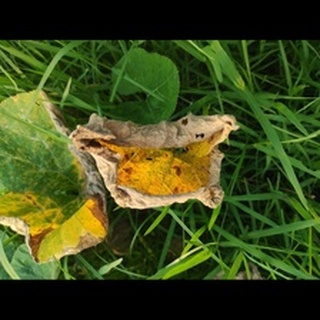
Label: pumpkin_downy_mildew